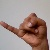
The image shows a hand gesture representing the letter 'J' in Indian Sign Language.